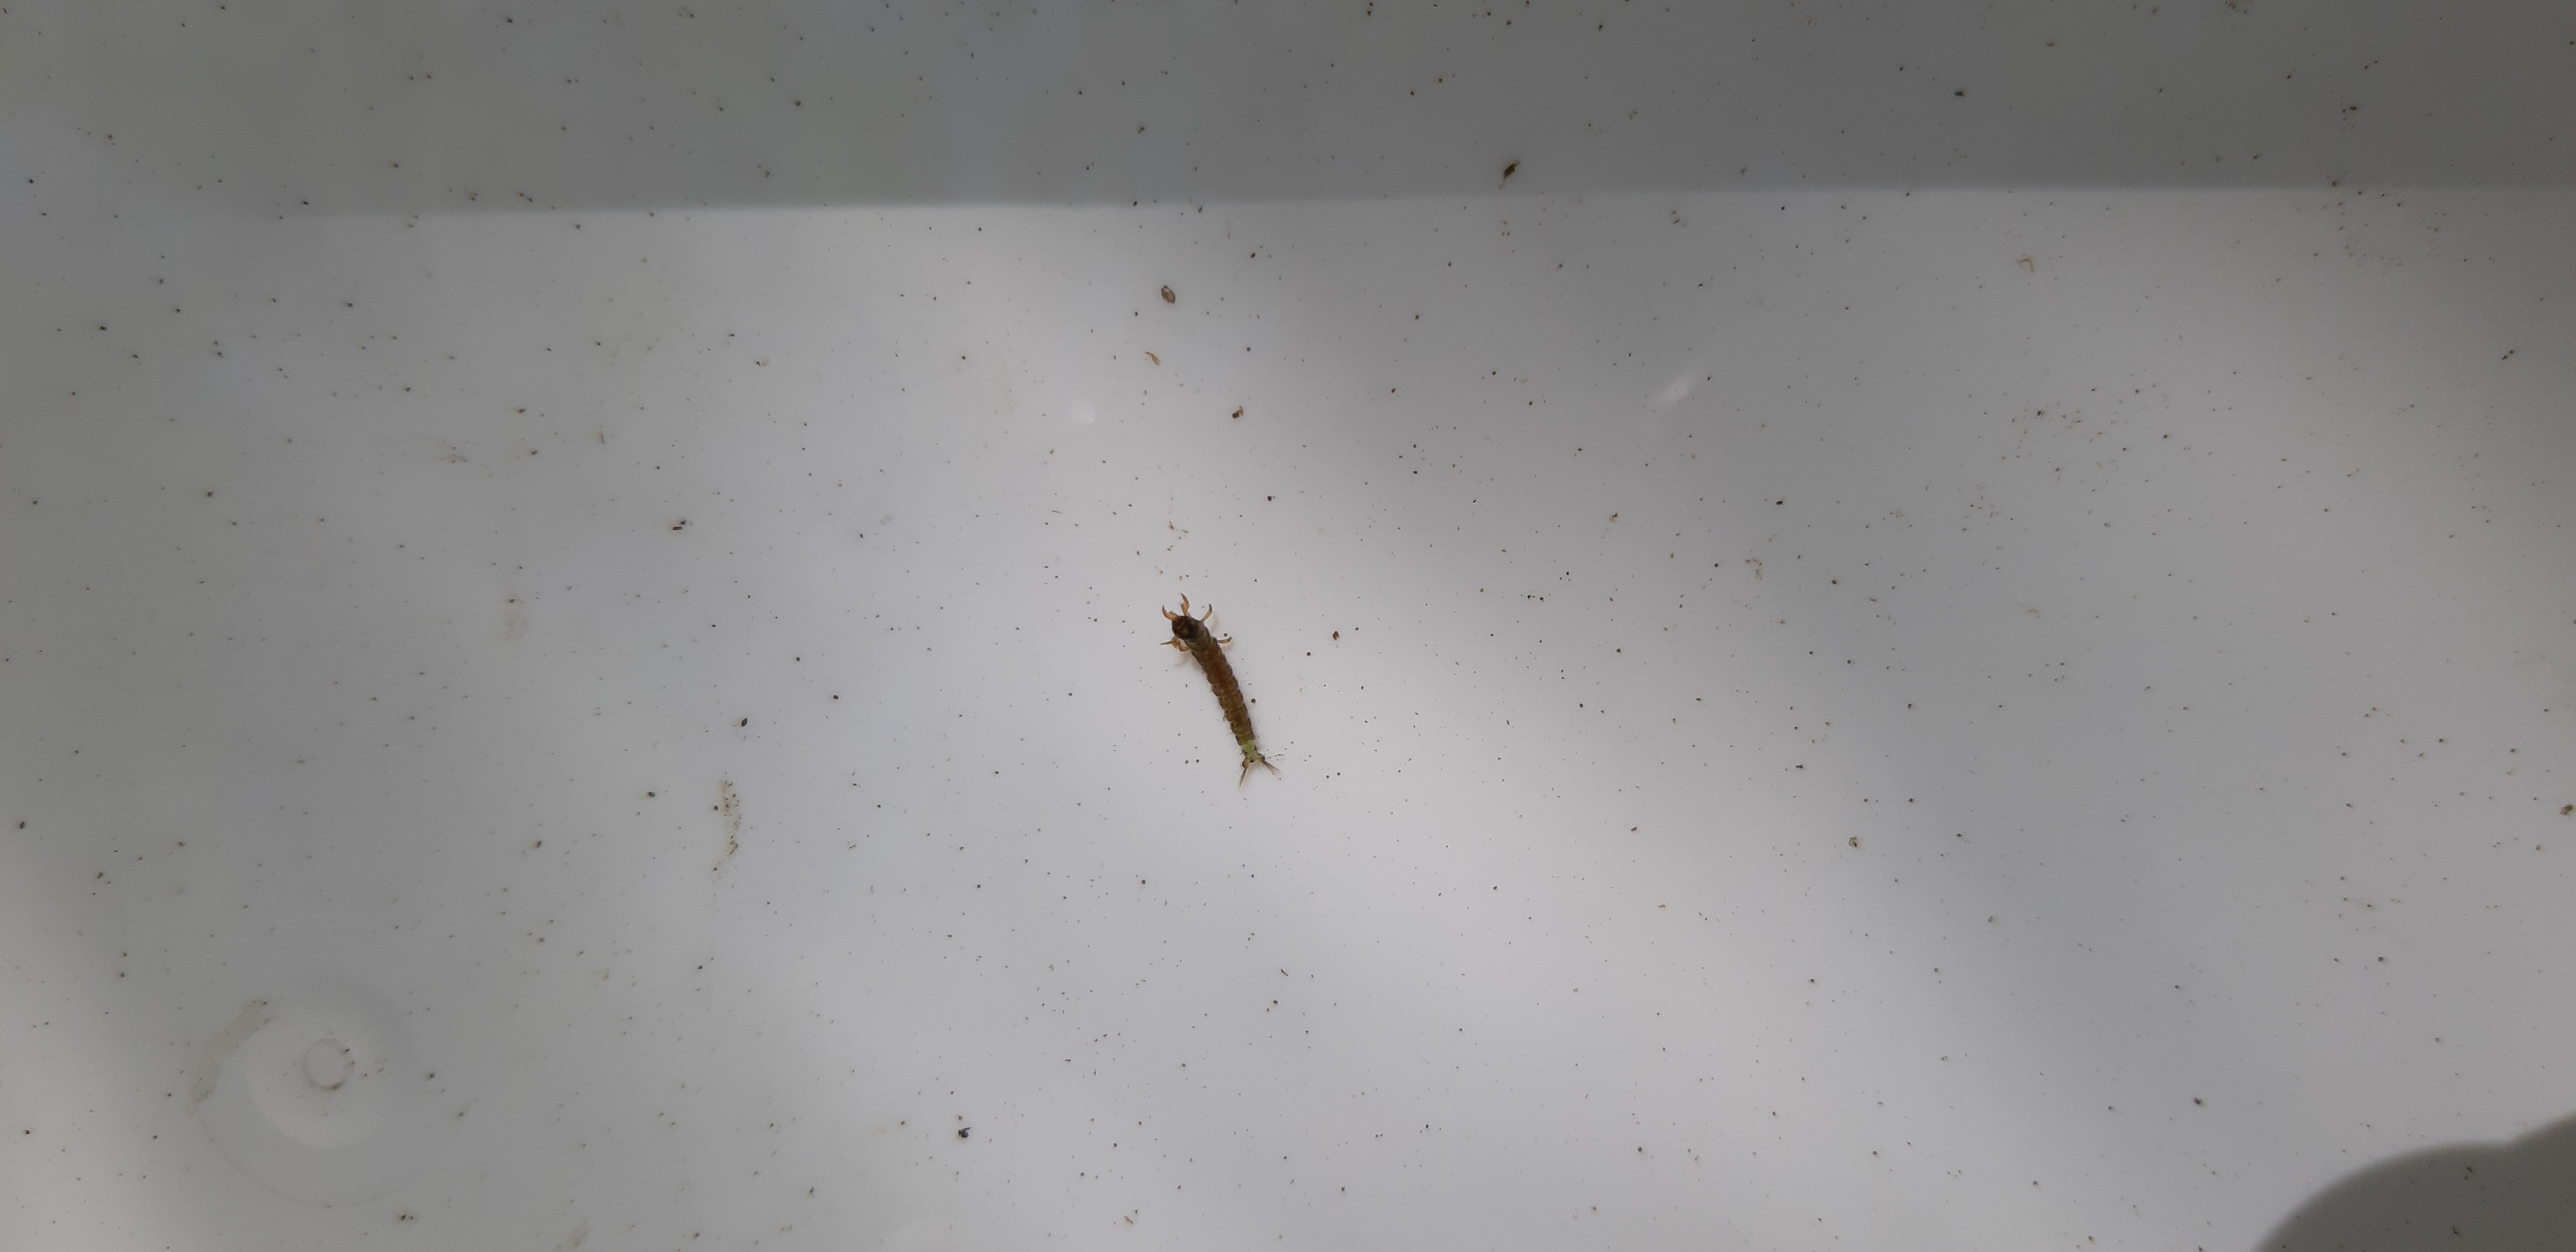
Macroinvertebrate group: caddisflies